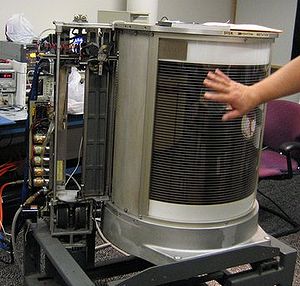
Harddisk / Mainframes og de første diske
En delvist adskilt IBM 350 (RAMAC)
Harddisk Drive er et digitalt lagringsmedie - og en almindelig brugt betegnelse for disk. Da den diskenhed en pc er udstyret med, er anbragt i et kabinet, benyttes betegnelsen også fejlagtigt for kabinettet med indhold.